Question: Please indicate a possible affordance area of swing_tennis_racket that can be used for holding
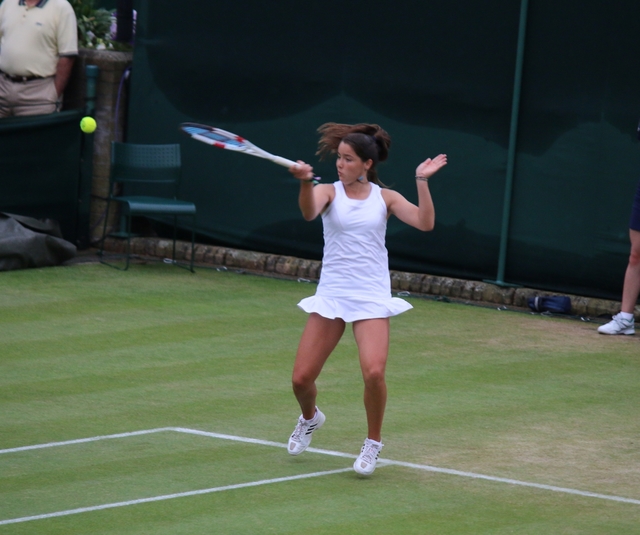
Answer: [245.28, 134, 310.5, 177.244]